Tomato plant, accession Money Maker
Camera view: tilt-top (135 deg); turntable rotation: 330 degrees
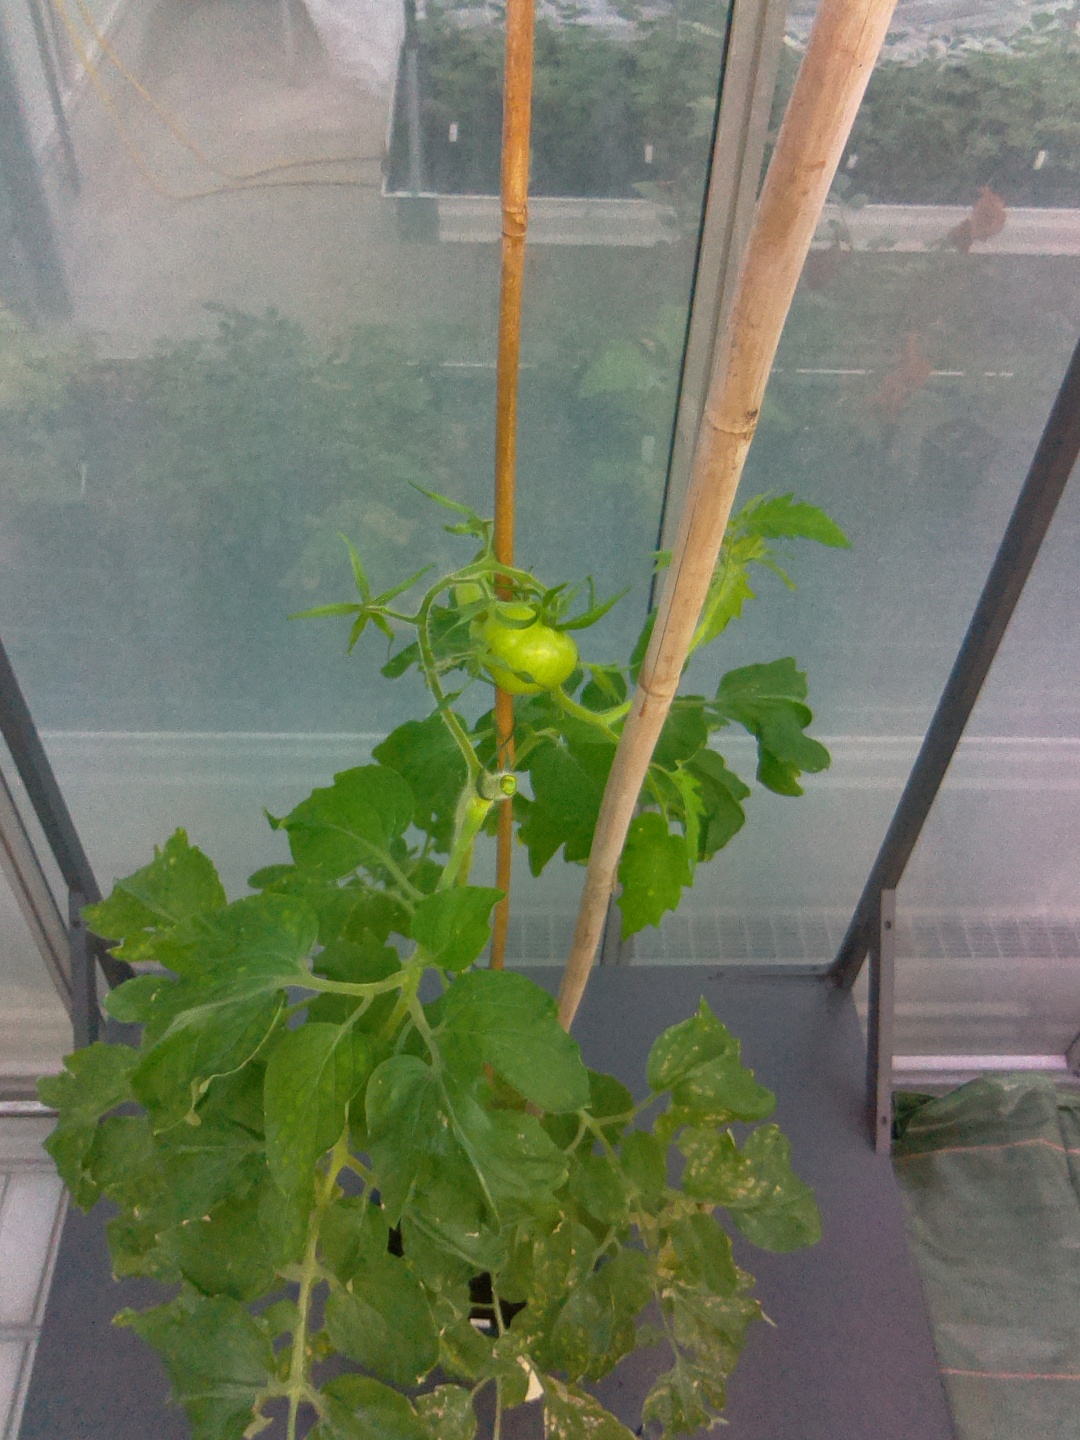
BBCH growth stage 72: 20%-30% of final fruit size